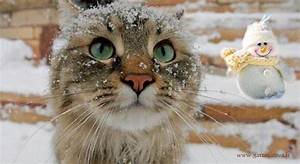
Label: cat